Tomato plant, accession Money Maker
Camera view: vertical (180 deg); turntable rotation: 300 degrees
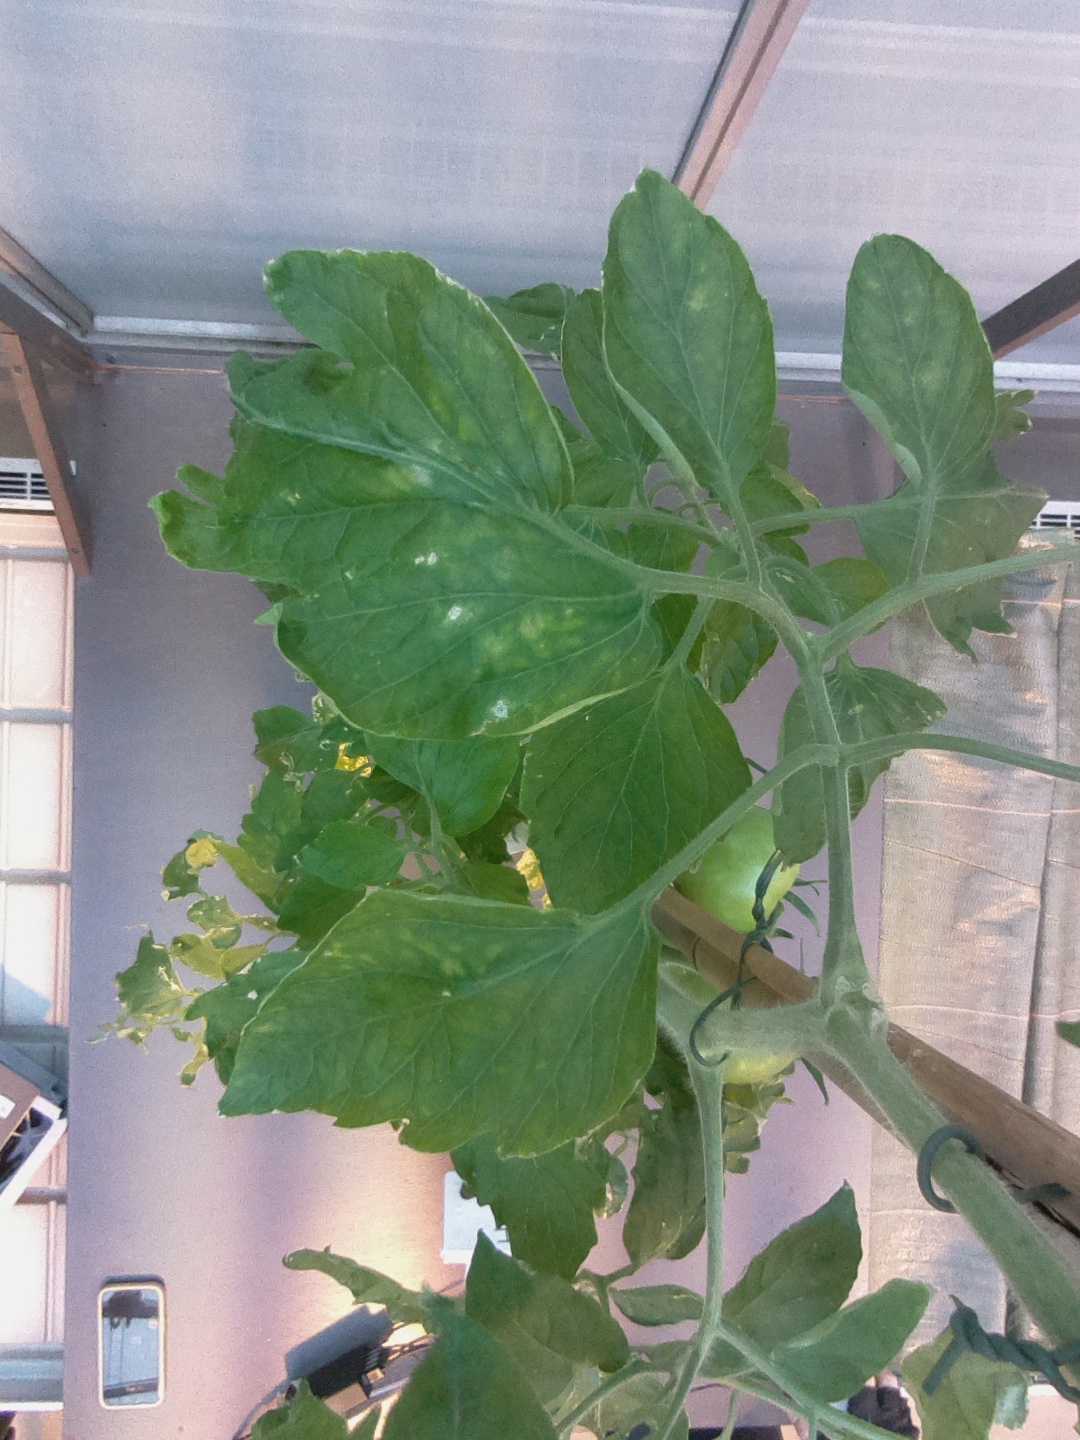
BBCH growth stage 74: 40%-50% of final fruit size